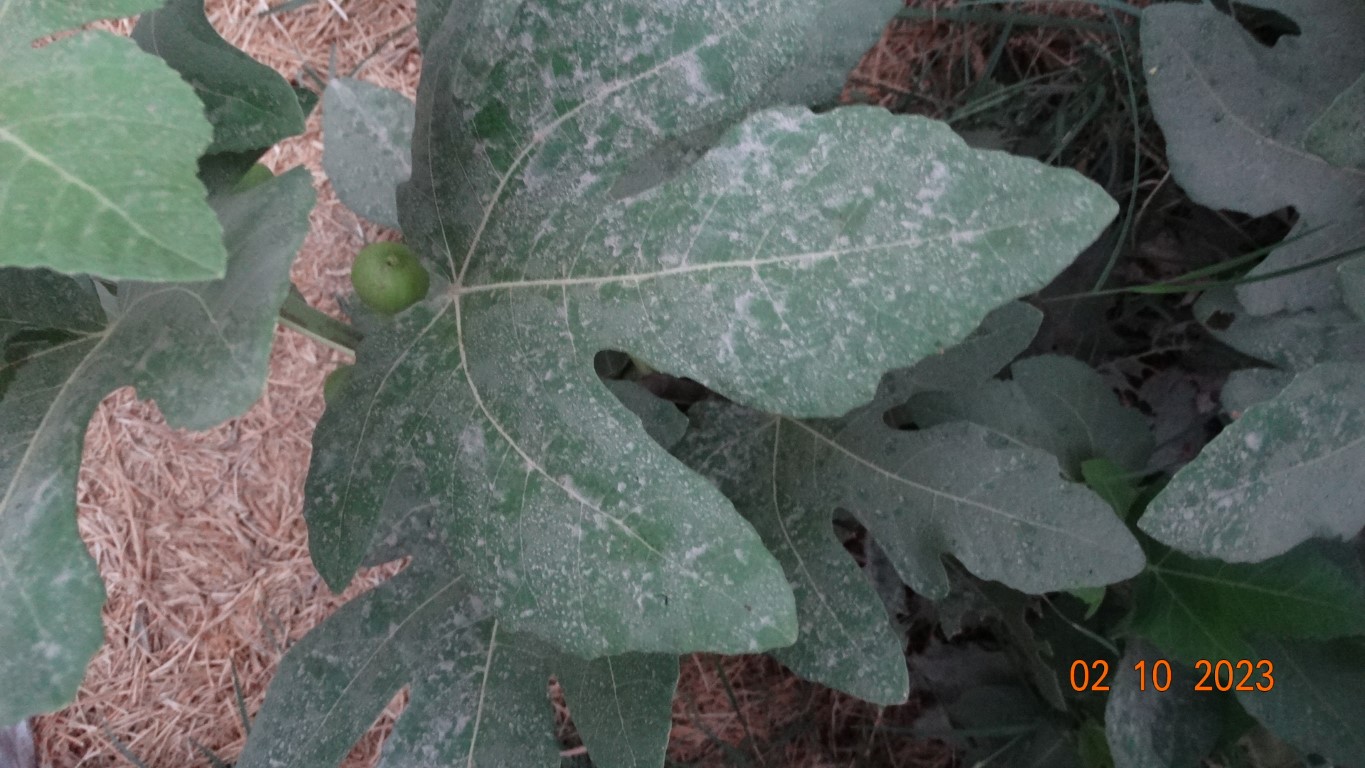
Label: healthy